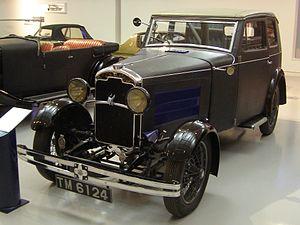
La Rover Light Six est une automobile produite de 1927 à 1932 par le constructeur anglais Rover. Elle est particulièrement connue pour avoir remporté l'une des courses du Train bleu en 1930.
Les voitures de tourisme Rover font partie des groupes Rover Company, British Leyland, Austin Rover Group, British Aerospace puis BMW et Phoenix Venture Holdings.
Weymann Fabric Bodies est une conception brevetée de fuselages d'avions et de carrosseries légères pour véhicules à moteur. Le système utilise un cadre en bois articulé recouvert de tissu. Il fut très populaire sur les voitures dans les années 1920 jusqu'au début des années 1930 parce qu'il réduisait les grincements et les craquements entendus dans l'habitacle par son utilisation d'articulations flexibles entre montants de carrosserie.